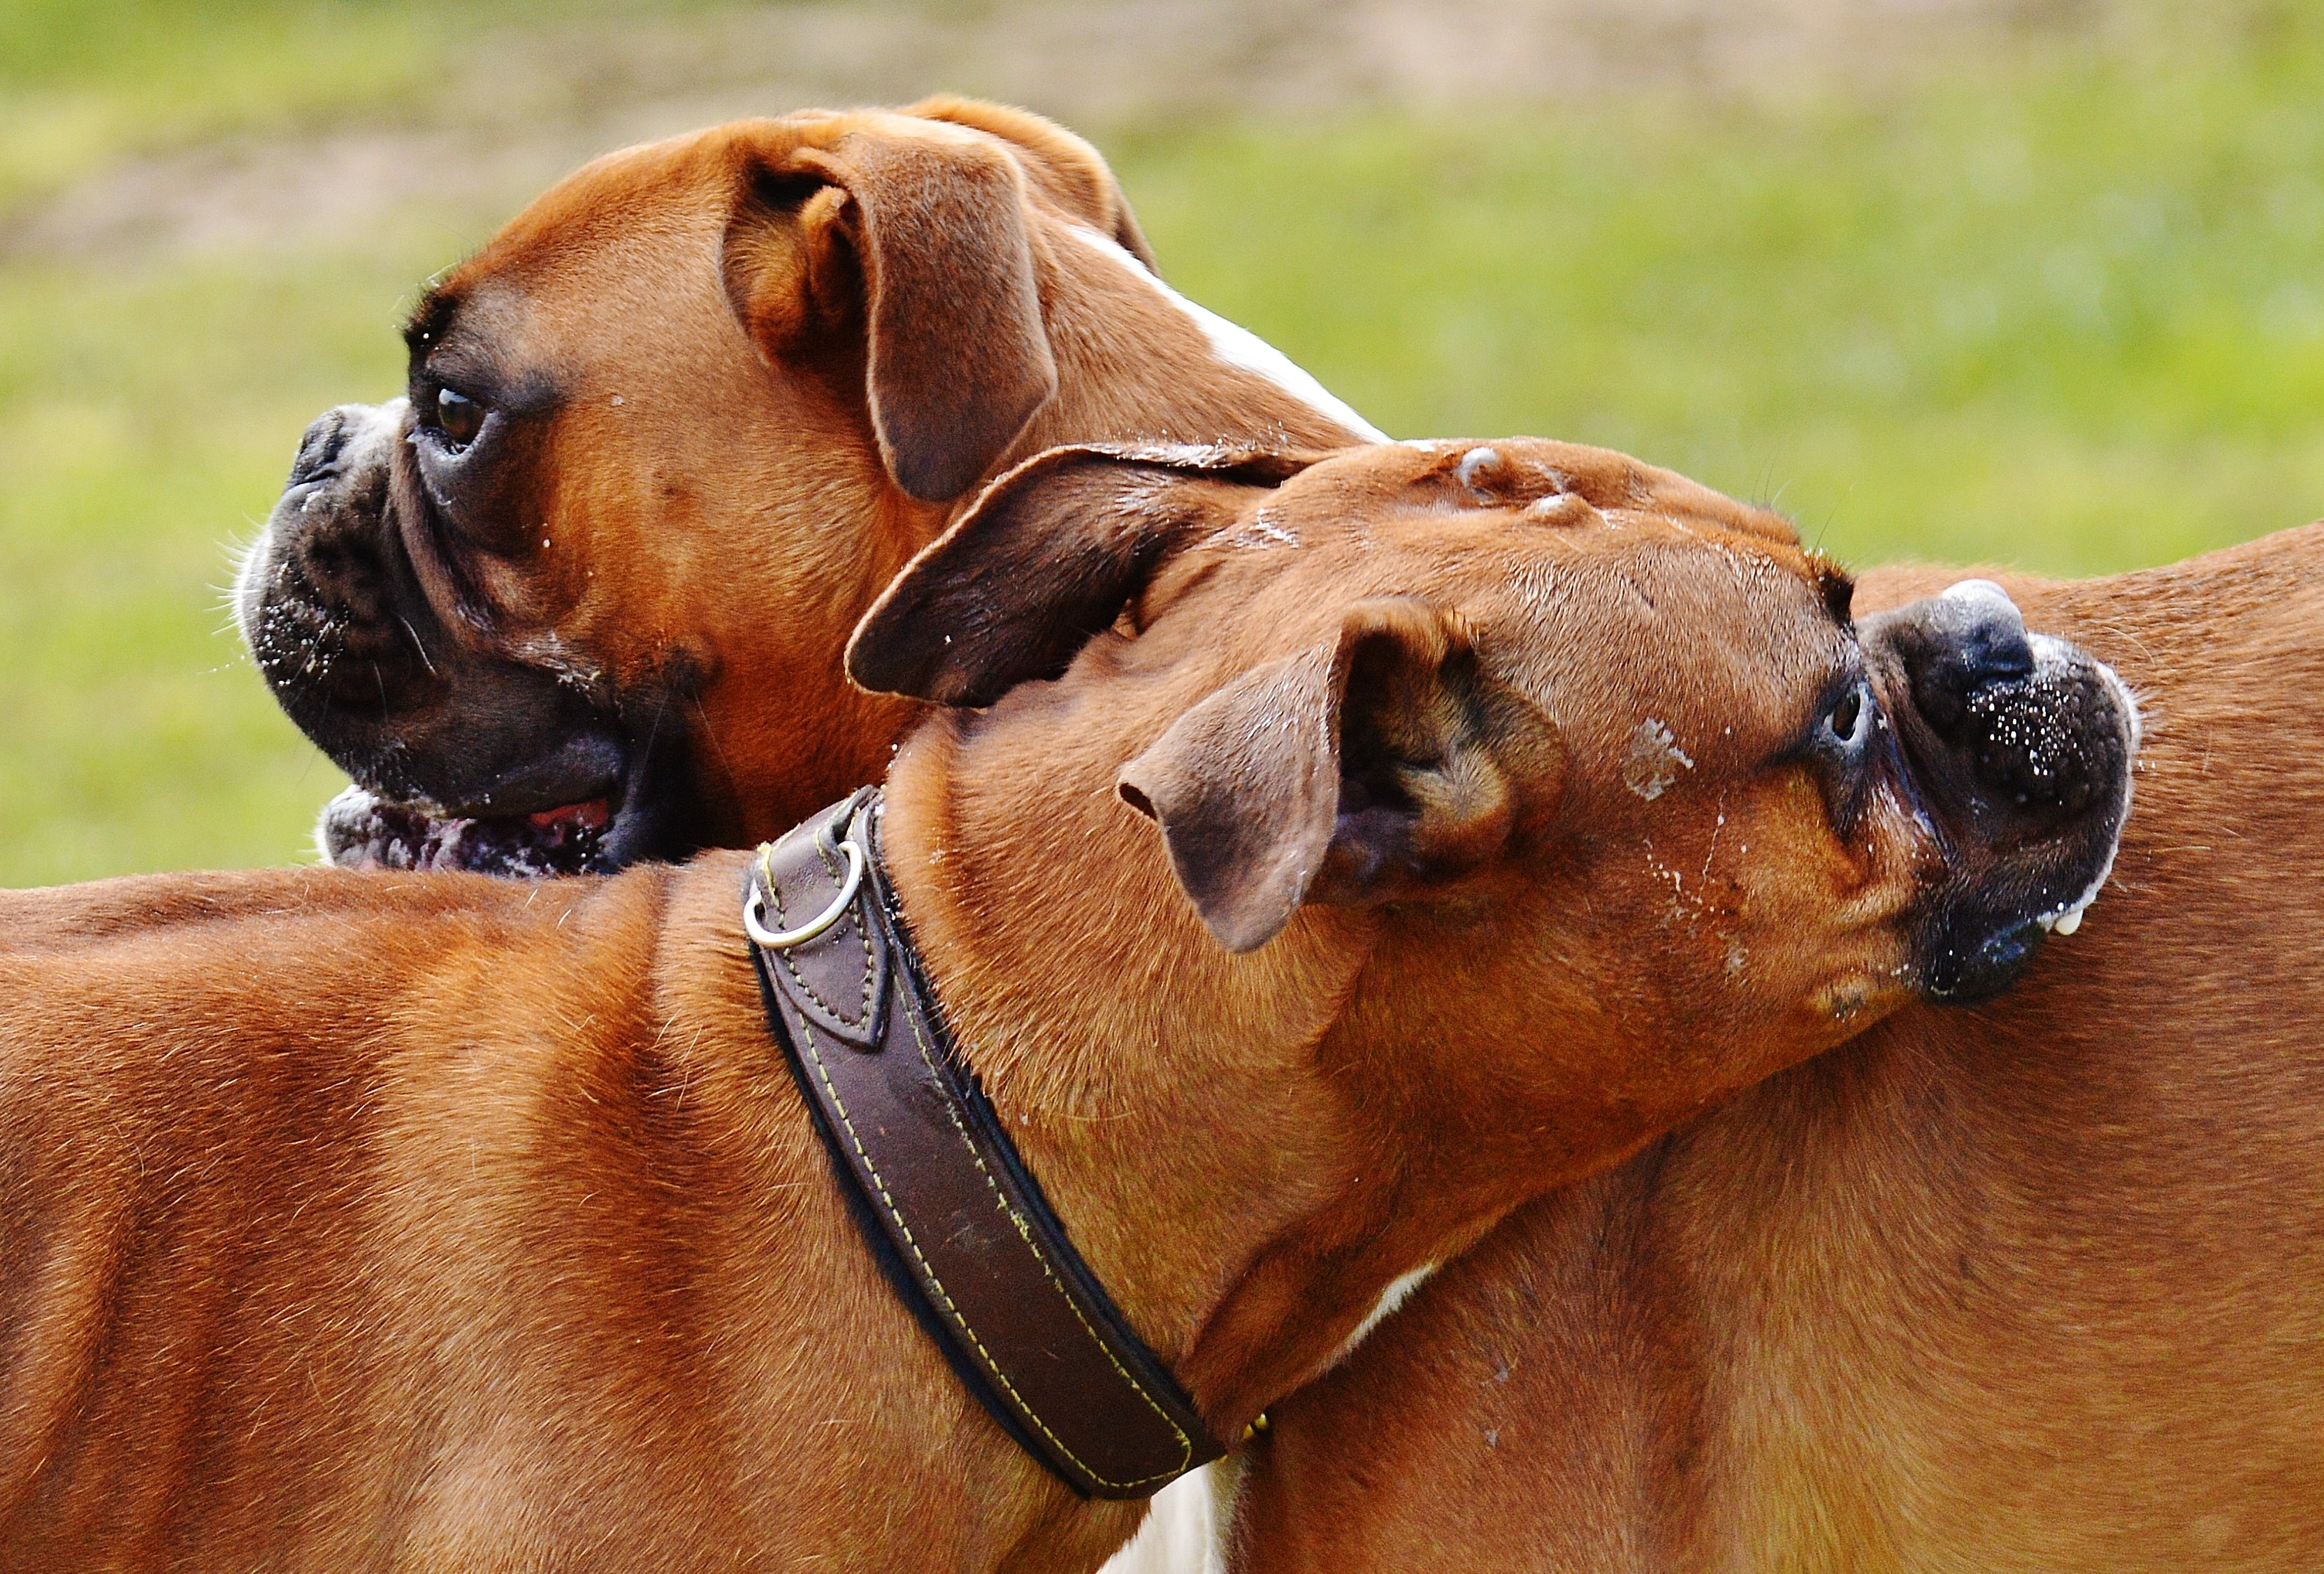
dog, mammal, two, hound, boxer, nose, dogs, snout, animals, vertebrate, sanctuary, dog breed, rhodesian ridgeback, good aiderbichl, boxer dogs, boerboel, dog like mammal, animal sports, black mouth cur, tosa, broholmer, redbone coonhound